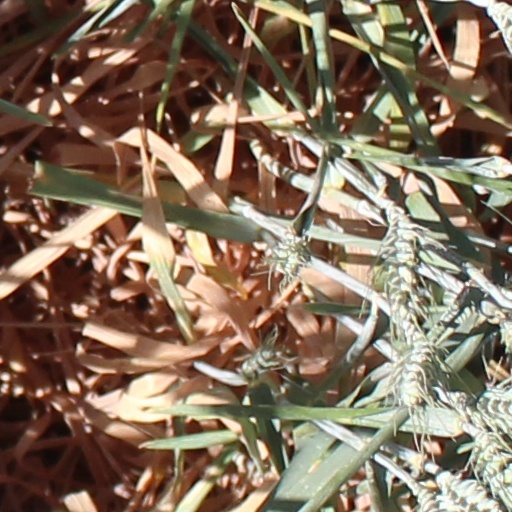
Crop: wheat